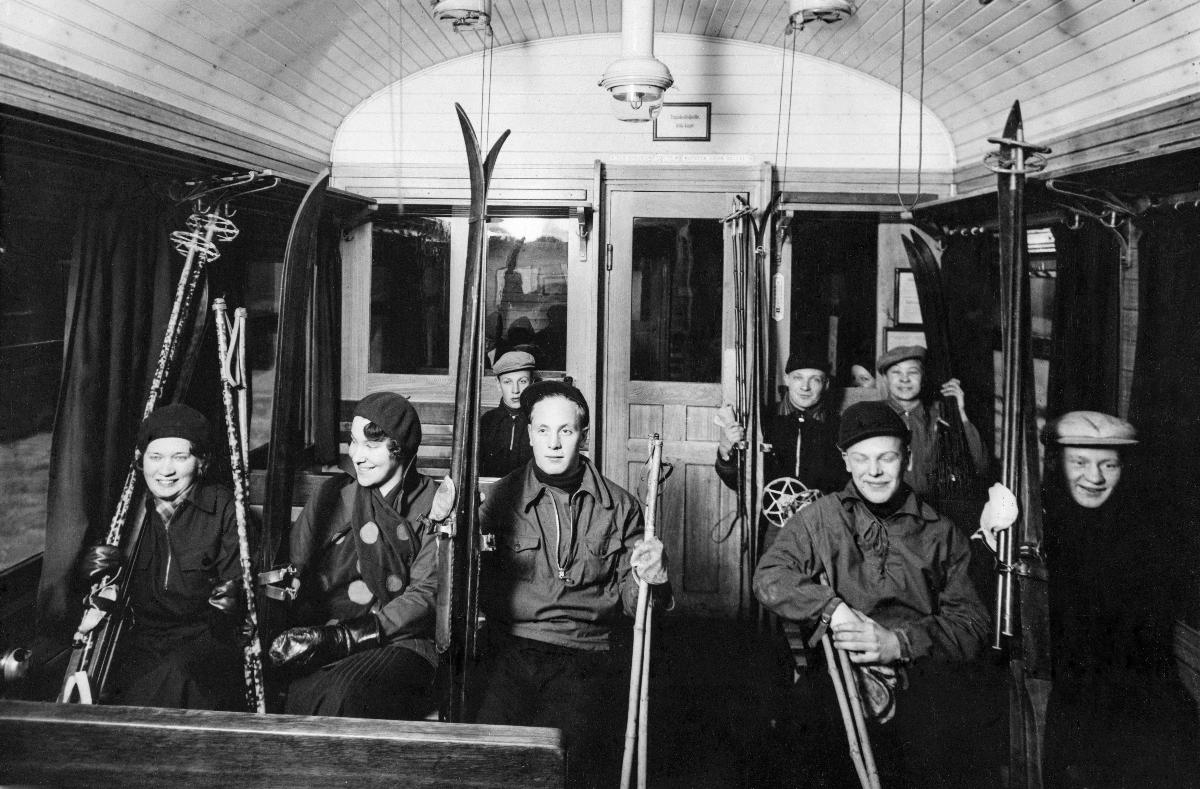
Hiihtäjiä paikallisjunassa; Skiers in a local train
sisällön kuvaus: Hiihtäjiä suksineen junassa. Sunnuntaisin paikallisjunissa käytetyt "Hiihtäjille suksineen" -junavaunut otettiin käyttöön 10.1.1932. content description: Skiers with their skis on a train. Carriages for Sunday trains "Skiers with skis" were taken in use on 10.1.1932 in the local trains in Finland.
Kuvaaja: Päivän Kuva, kuvaaja
Vuosi: 1932
Paikka: Suomi
Aiheet: junat; junaliikenne; vaunut; hiihtäjät; hiihto; sukset; interiöörit; trains; train traffic; carriages; skiers; skiing; skis; traffic; railway traffic; interior; interiors; tåg; tågtrafik; vagnar; skidåkare; skidåkning; skidor; interiörer